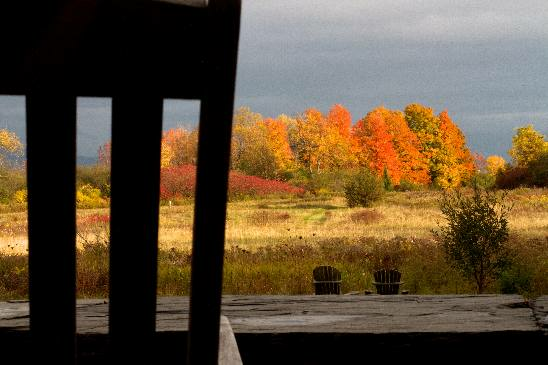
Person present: No